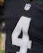
Number: 4